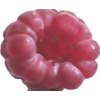
Label: raspberry